Shachne Zohn

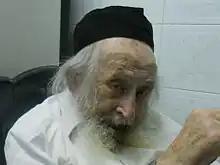
Sholom Shachne Zohn

Rabbi Sholom Shachne Zohn (1910–2012) was a former dean of the Yeshiva Torah Vodaas, who later lived in Jerusalem, Israel.